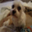
Label: dog